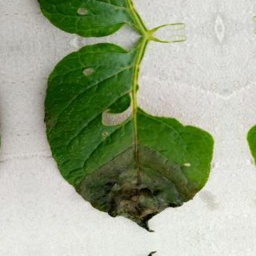
Etiqueta: Late Blight